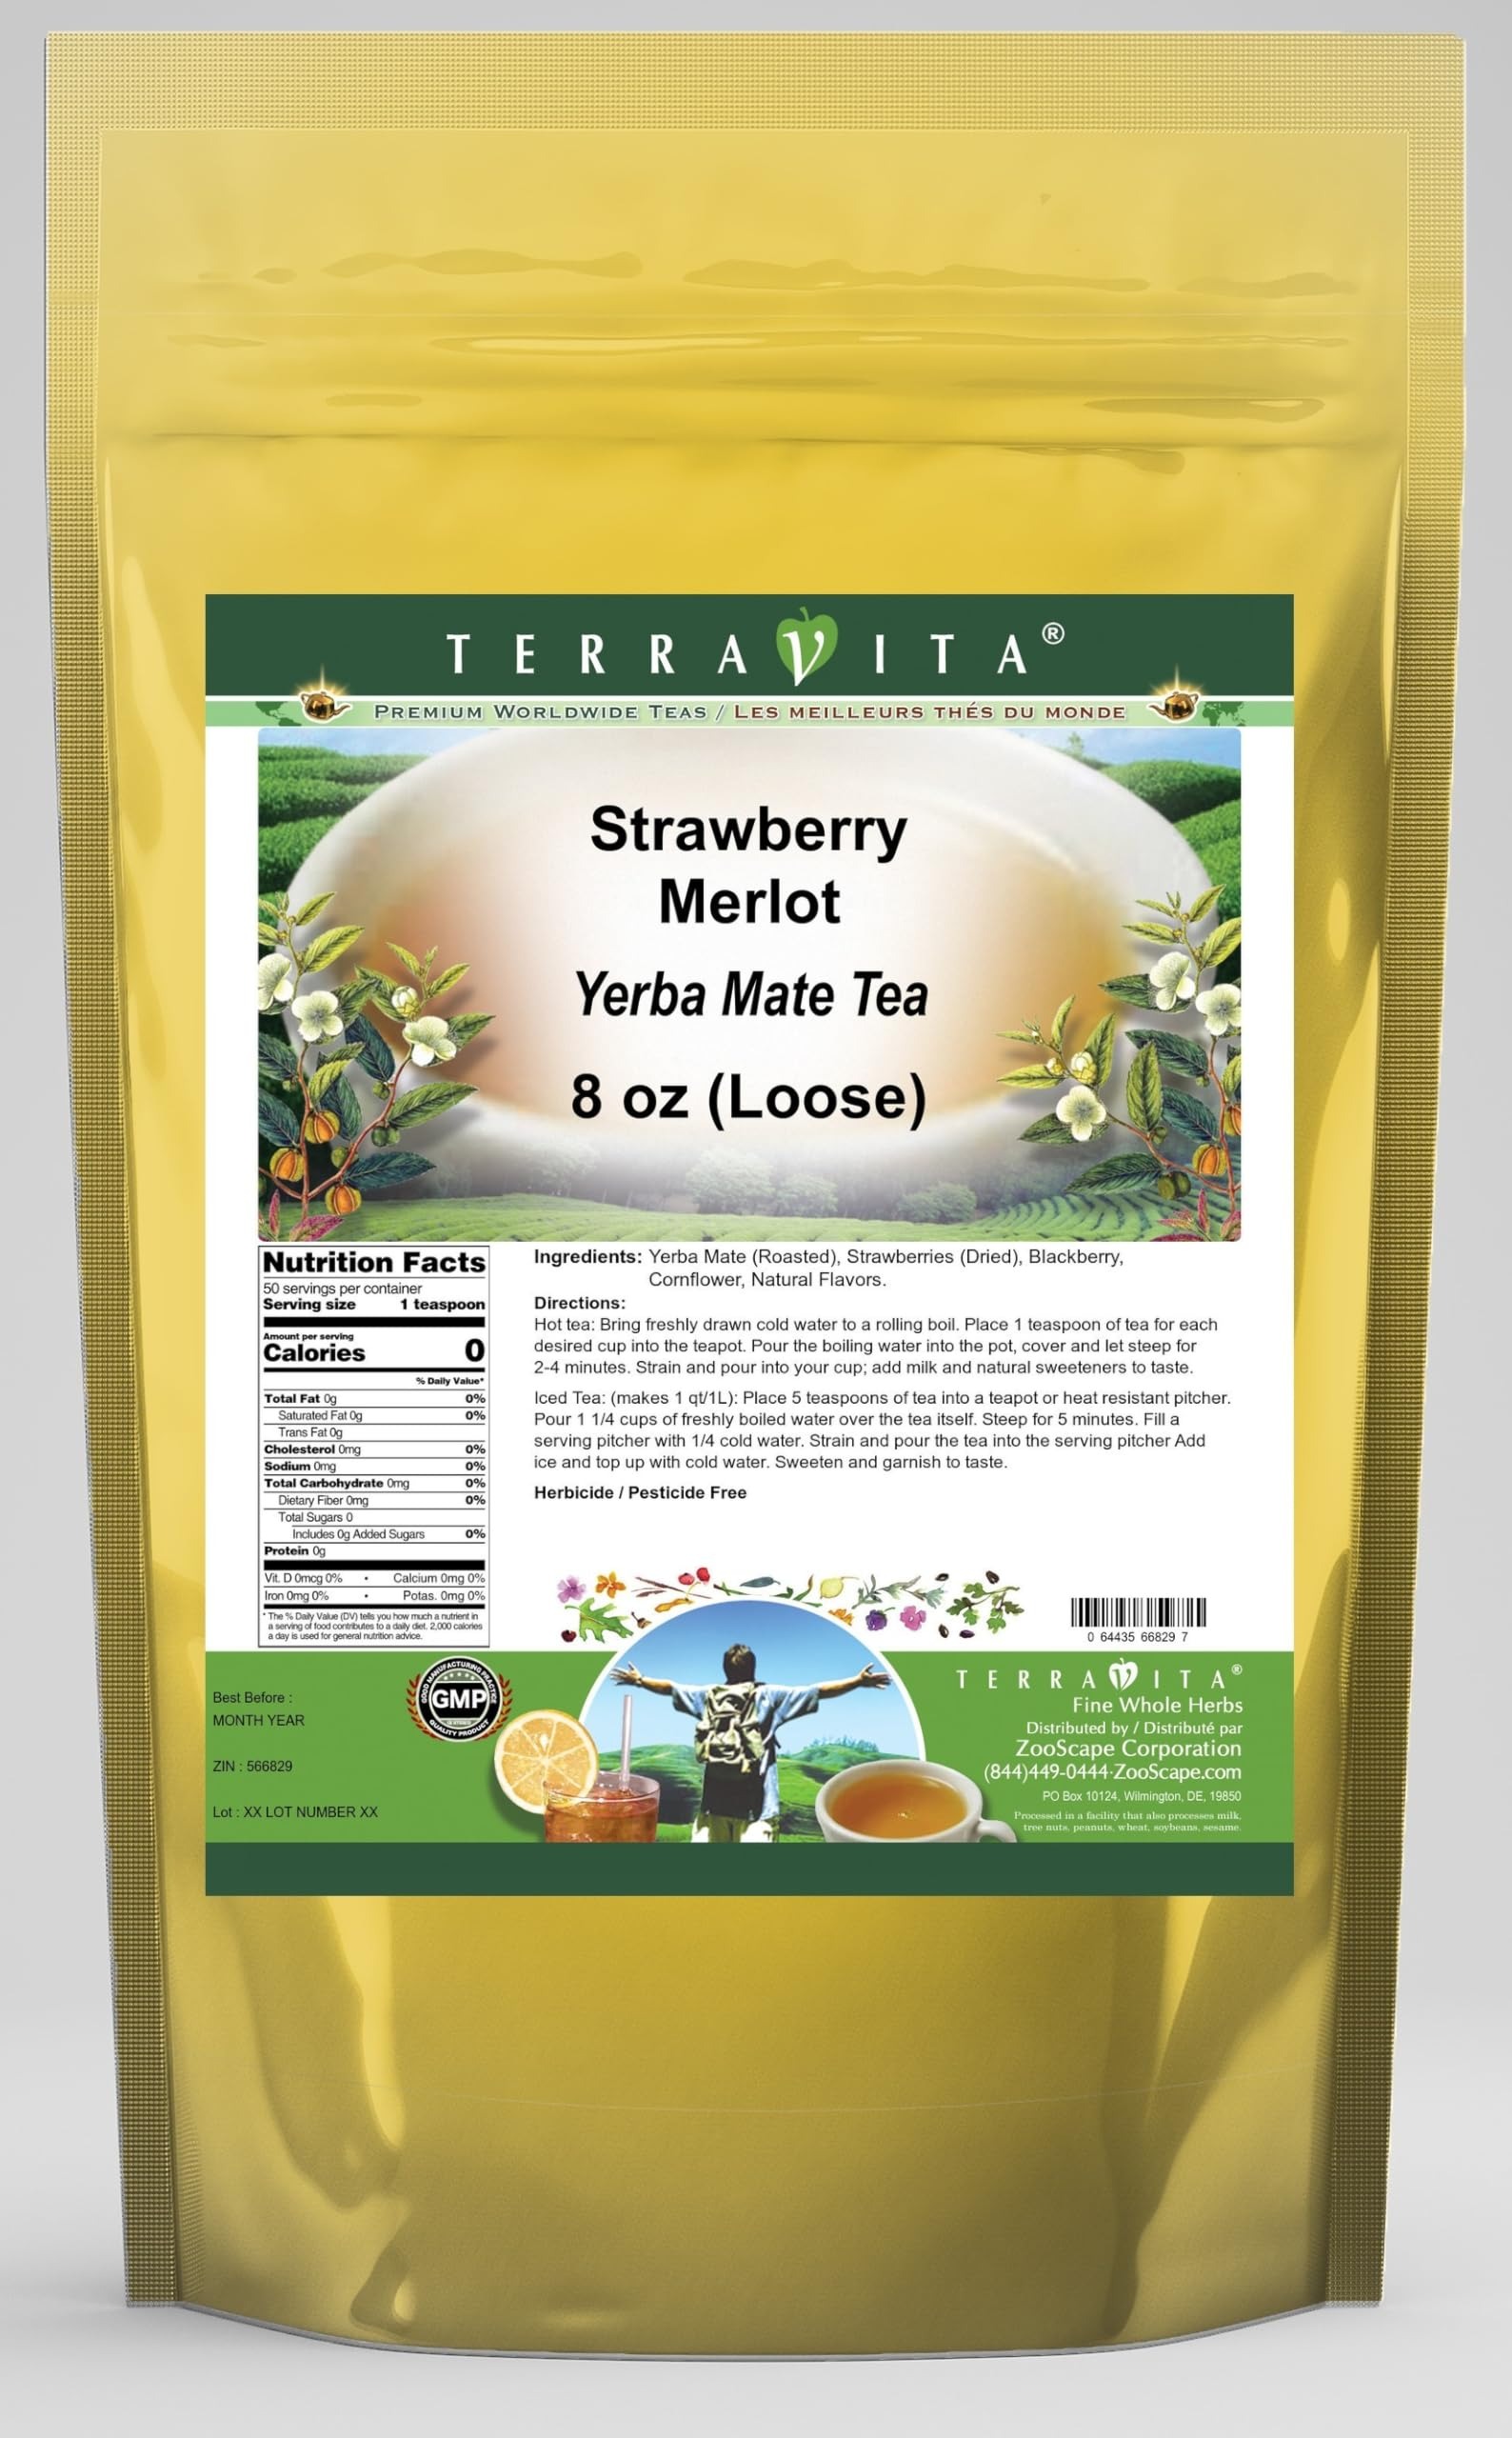
Item Name: Strawberry Merlot Yerba Mate Tea (Loose) (8 oz, ZIN: 566829) - 2 Pack
Bullet Point 1: Our Strawberry Merlot Yerba Mate tea is a scrumptuous all-natural flavored Yerba Mate coffee substitute with Strawberries, Blackberry and Cornflower that will refresh you with its terrific taste! You will enjoy the earthy and acidity-free Strawberry Merlot aroma and flavor again and again! - Ingredients: Yerba Mate, Strawberries, Blackberry, Cornflower and Natural Strawberry Merlot Flavor.
Bullet Point 2: No fillers.
Bullet Point 3: Manufacturer: TerraVita
Bullet Point 4: Size: 8 oz
Bullet Point 5: Loose Leaf Yerba Mate Tea - Packed in a convenient upright pouch!
Product Description: Our Strawberry Merlot Yerba Mate tea is a scrumptuous all-natural flavored Yerba Mate coffee substitute with Strawberries, Blackberry and Cornflower that will refresh you with its terrific taste! You will enjoy the earthy and acidity-free Strawberry Merlot aroma and flavor again and again! - Ingredients: Yerba Mate, Strawberries, Blackberry, Cornflower and Natural Strawberry Merlot Flavor. - Hot tea brewing method: Bring freshly drawn cold water to a rolling boil. Place 1 teaspoon of tea for each desired cup into the teapot. Pour the boiling water into the pot, cover and let steep for 2-4 minutes. Strain and pour into your cup; add milk and natural sweeteners to taste. - Iced tea brewing method: (to make 1 liter/quart): Place 5 teaspoons of tea into a teapot or heat resistant pitcher. Pour 1 1/4 cups of freshly boiled water over the tea itself. Steep for 5 minutes. Fill a serving pitcher with 1/4 cold water. Strain and pour the tea into the serving pitcher Add ice and top up with cold water. Sweeten and garnish to taste. - TerraVita is an exclusive line of premium-quality, natural source products that use only the finest, purest and most potent ingredients found around the world. TerraVita is hallmarked by the highest possible standards of purity, potency, stability and freshness. All of our products are prepared with the highest elements of quality control, from raw materials through the entire manufacturing process, up to and including the moment that the bottles or bags are sealed for freshness and shipped out to you. Our highest possible standards are certified by independent laboratories and backed by our personal guarantee. - TerraVita exists to meet and ensure your family's health and wellness without the harmful effects of chemicals and health products. We striv
Value: 16.0
Unit: Ounce

Price: 50.19